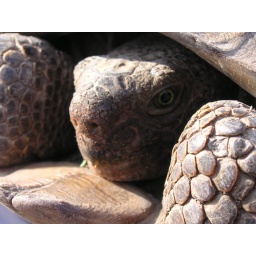
This turtle was in the middle of a bike trail we useThis is a turtle on the middle of the trail This is a turtle on the middle of the trail we ride